Edward McGlynn

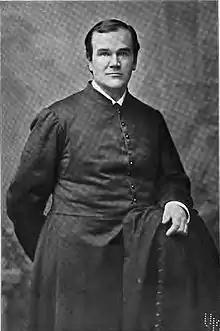
McGlynn about 1870 as pastor of St. Stephen's

Edward McGlynn (September 27, 1837 – January 7, 1900) was an American Catholic priest and social reformer who was controversial in Catholic circles for his acceptance of public schools. He actively promoted the political goals of Henry George and the single-tax movement and campaigned for George when he ran for mayor in 1886. McGlynn was censured and excommunicated from 1887 until 1892 on charges of disobedience and the suspicion of socialism.